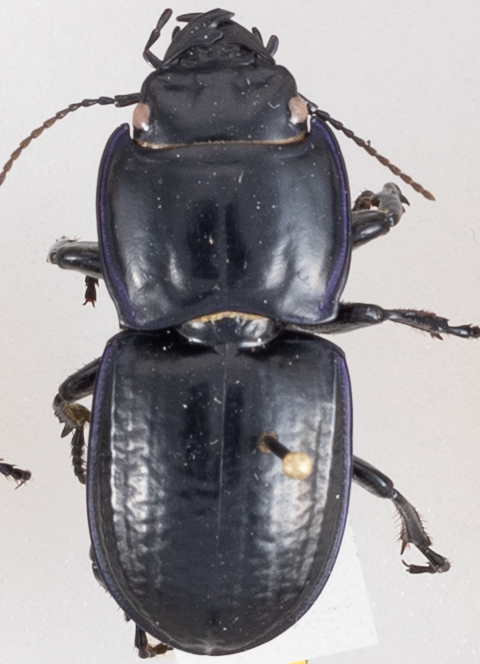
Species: Pasimachus sublaevis
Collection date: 2018-05-08
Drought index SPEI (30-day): -0.864
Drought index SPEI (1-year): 0.54
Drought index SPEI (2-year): -0.32